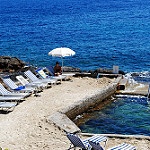
Label: sea